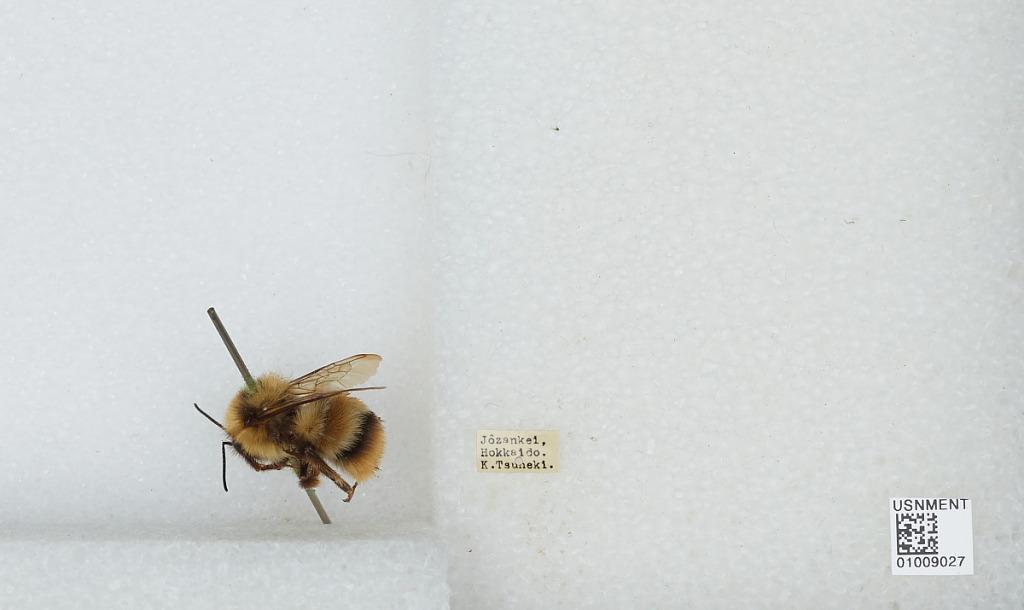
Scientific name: Bombus (Bombus) ignitus Smith
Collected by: K. Tsuneki
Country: Japan
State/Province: Hokkaido
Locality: Jozankei
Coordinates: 42.9692, 141.168